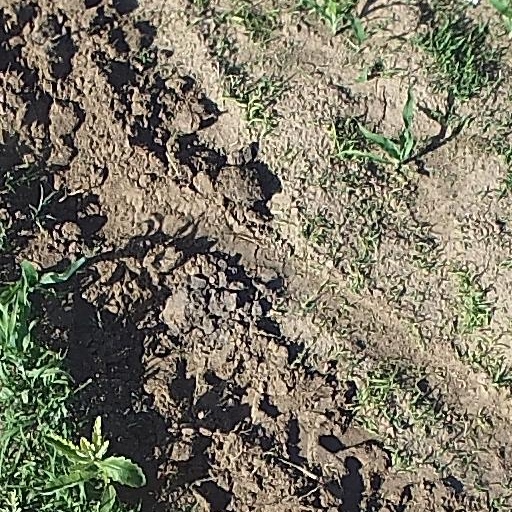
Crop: maize; corn